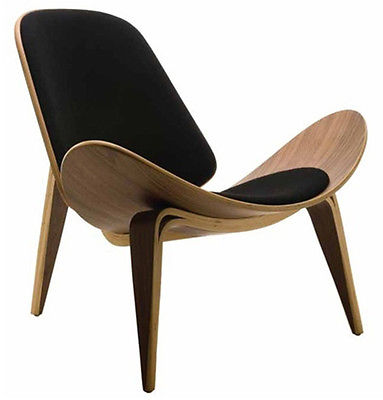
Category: chair